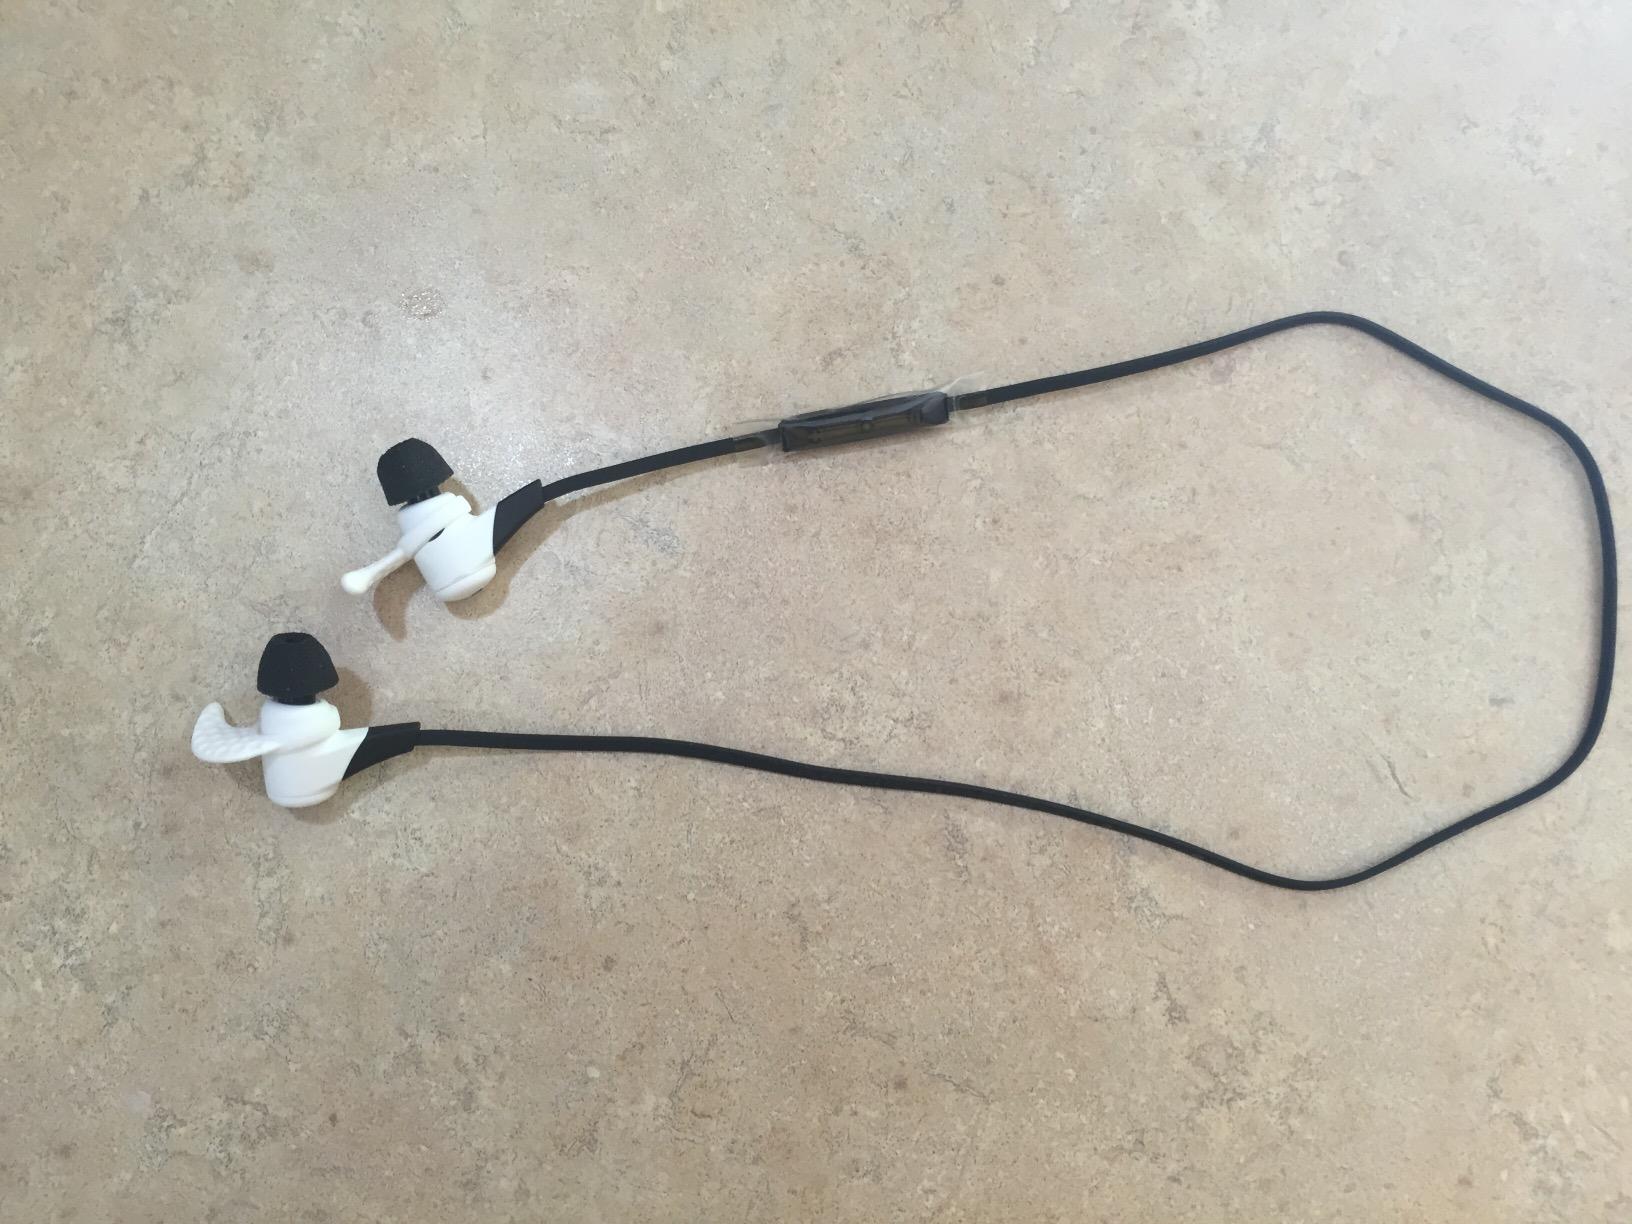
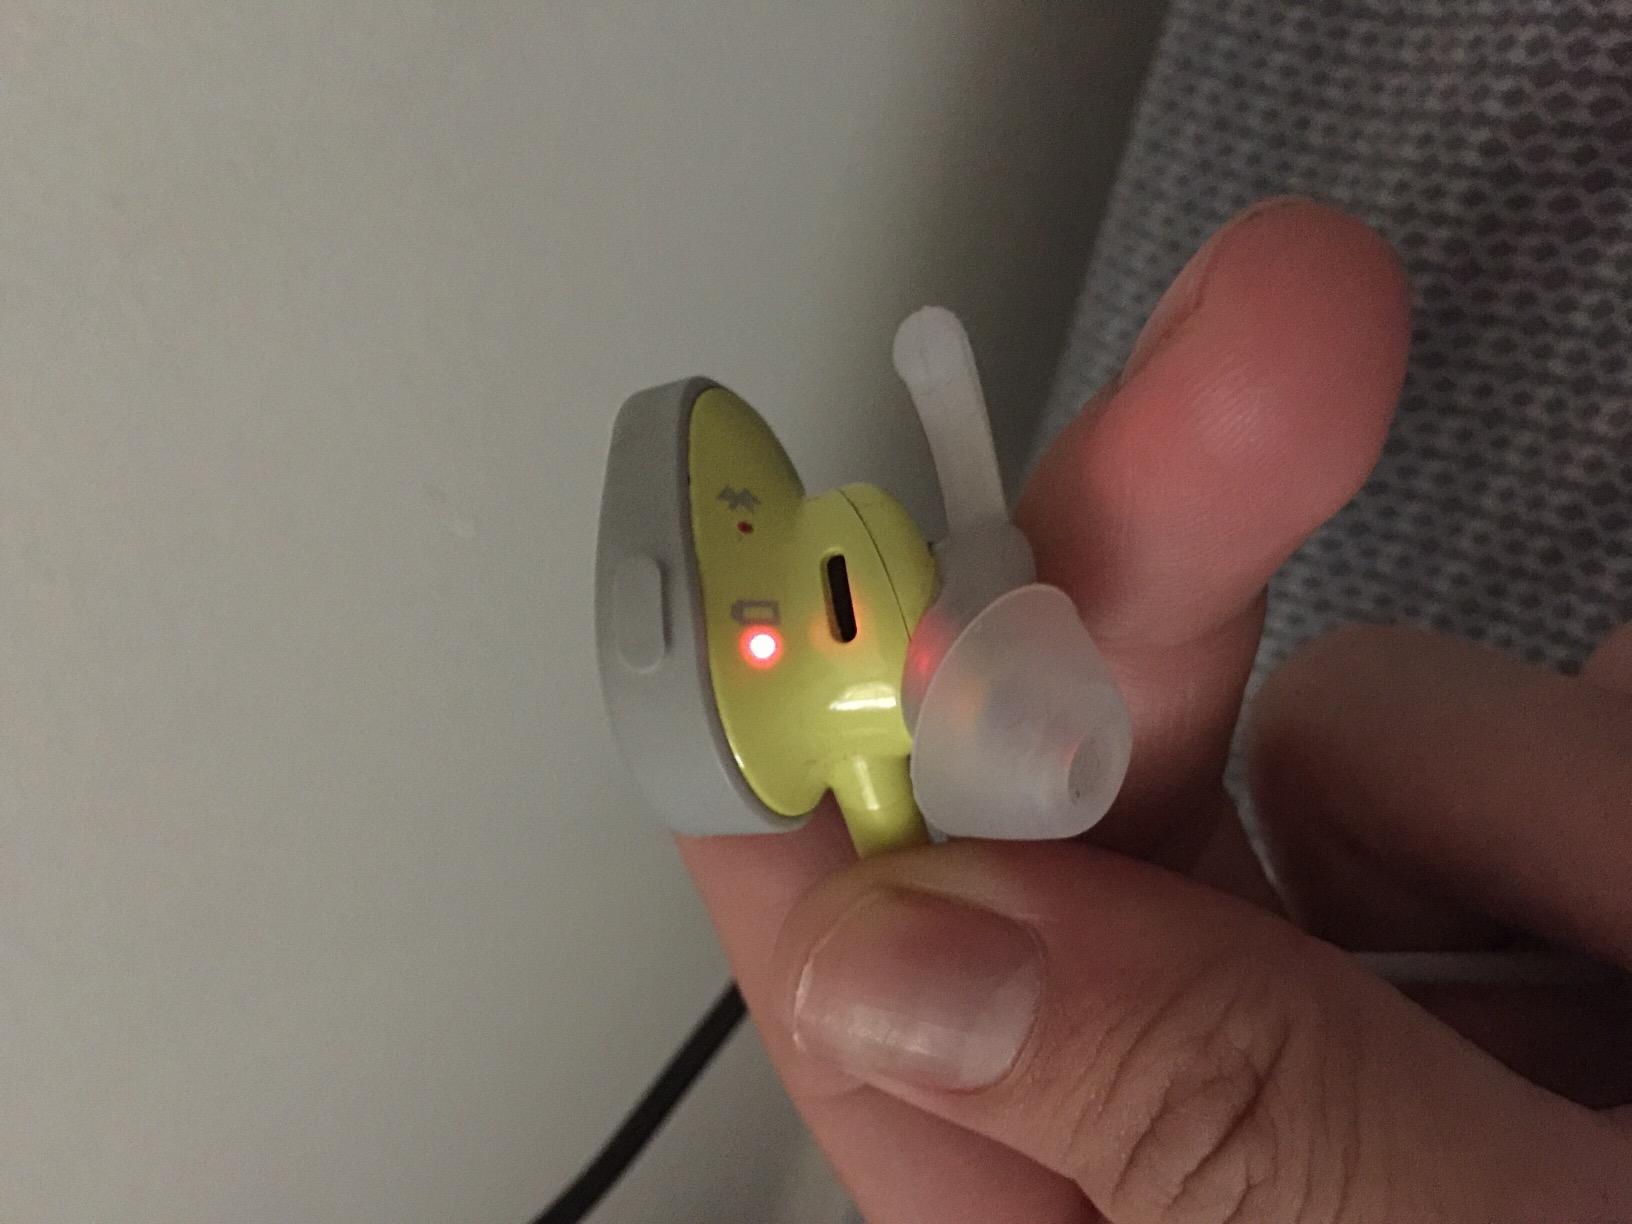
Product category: headphones
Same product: no